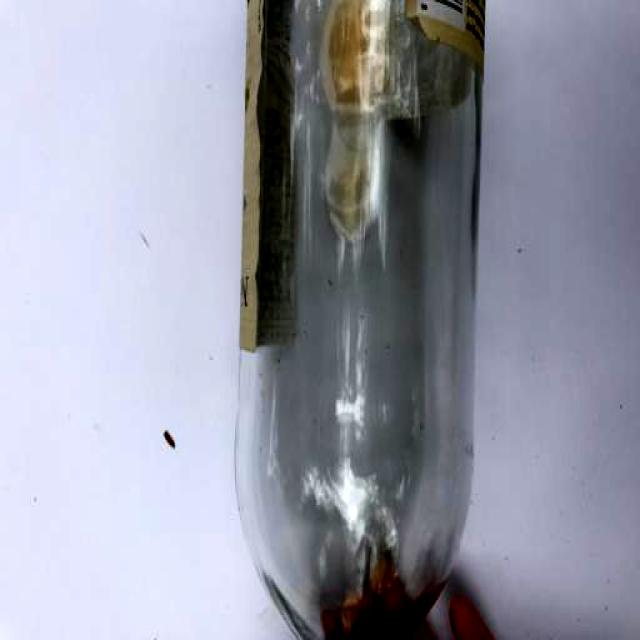
Label: Glass